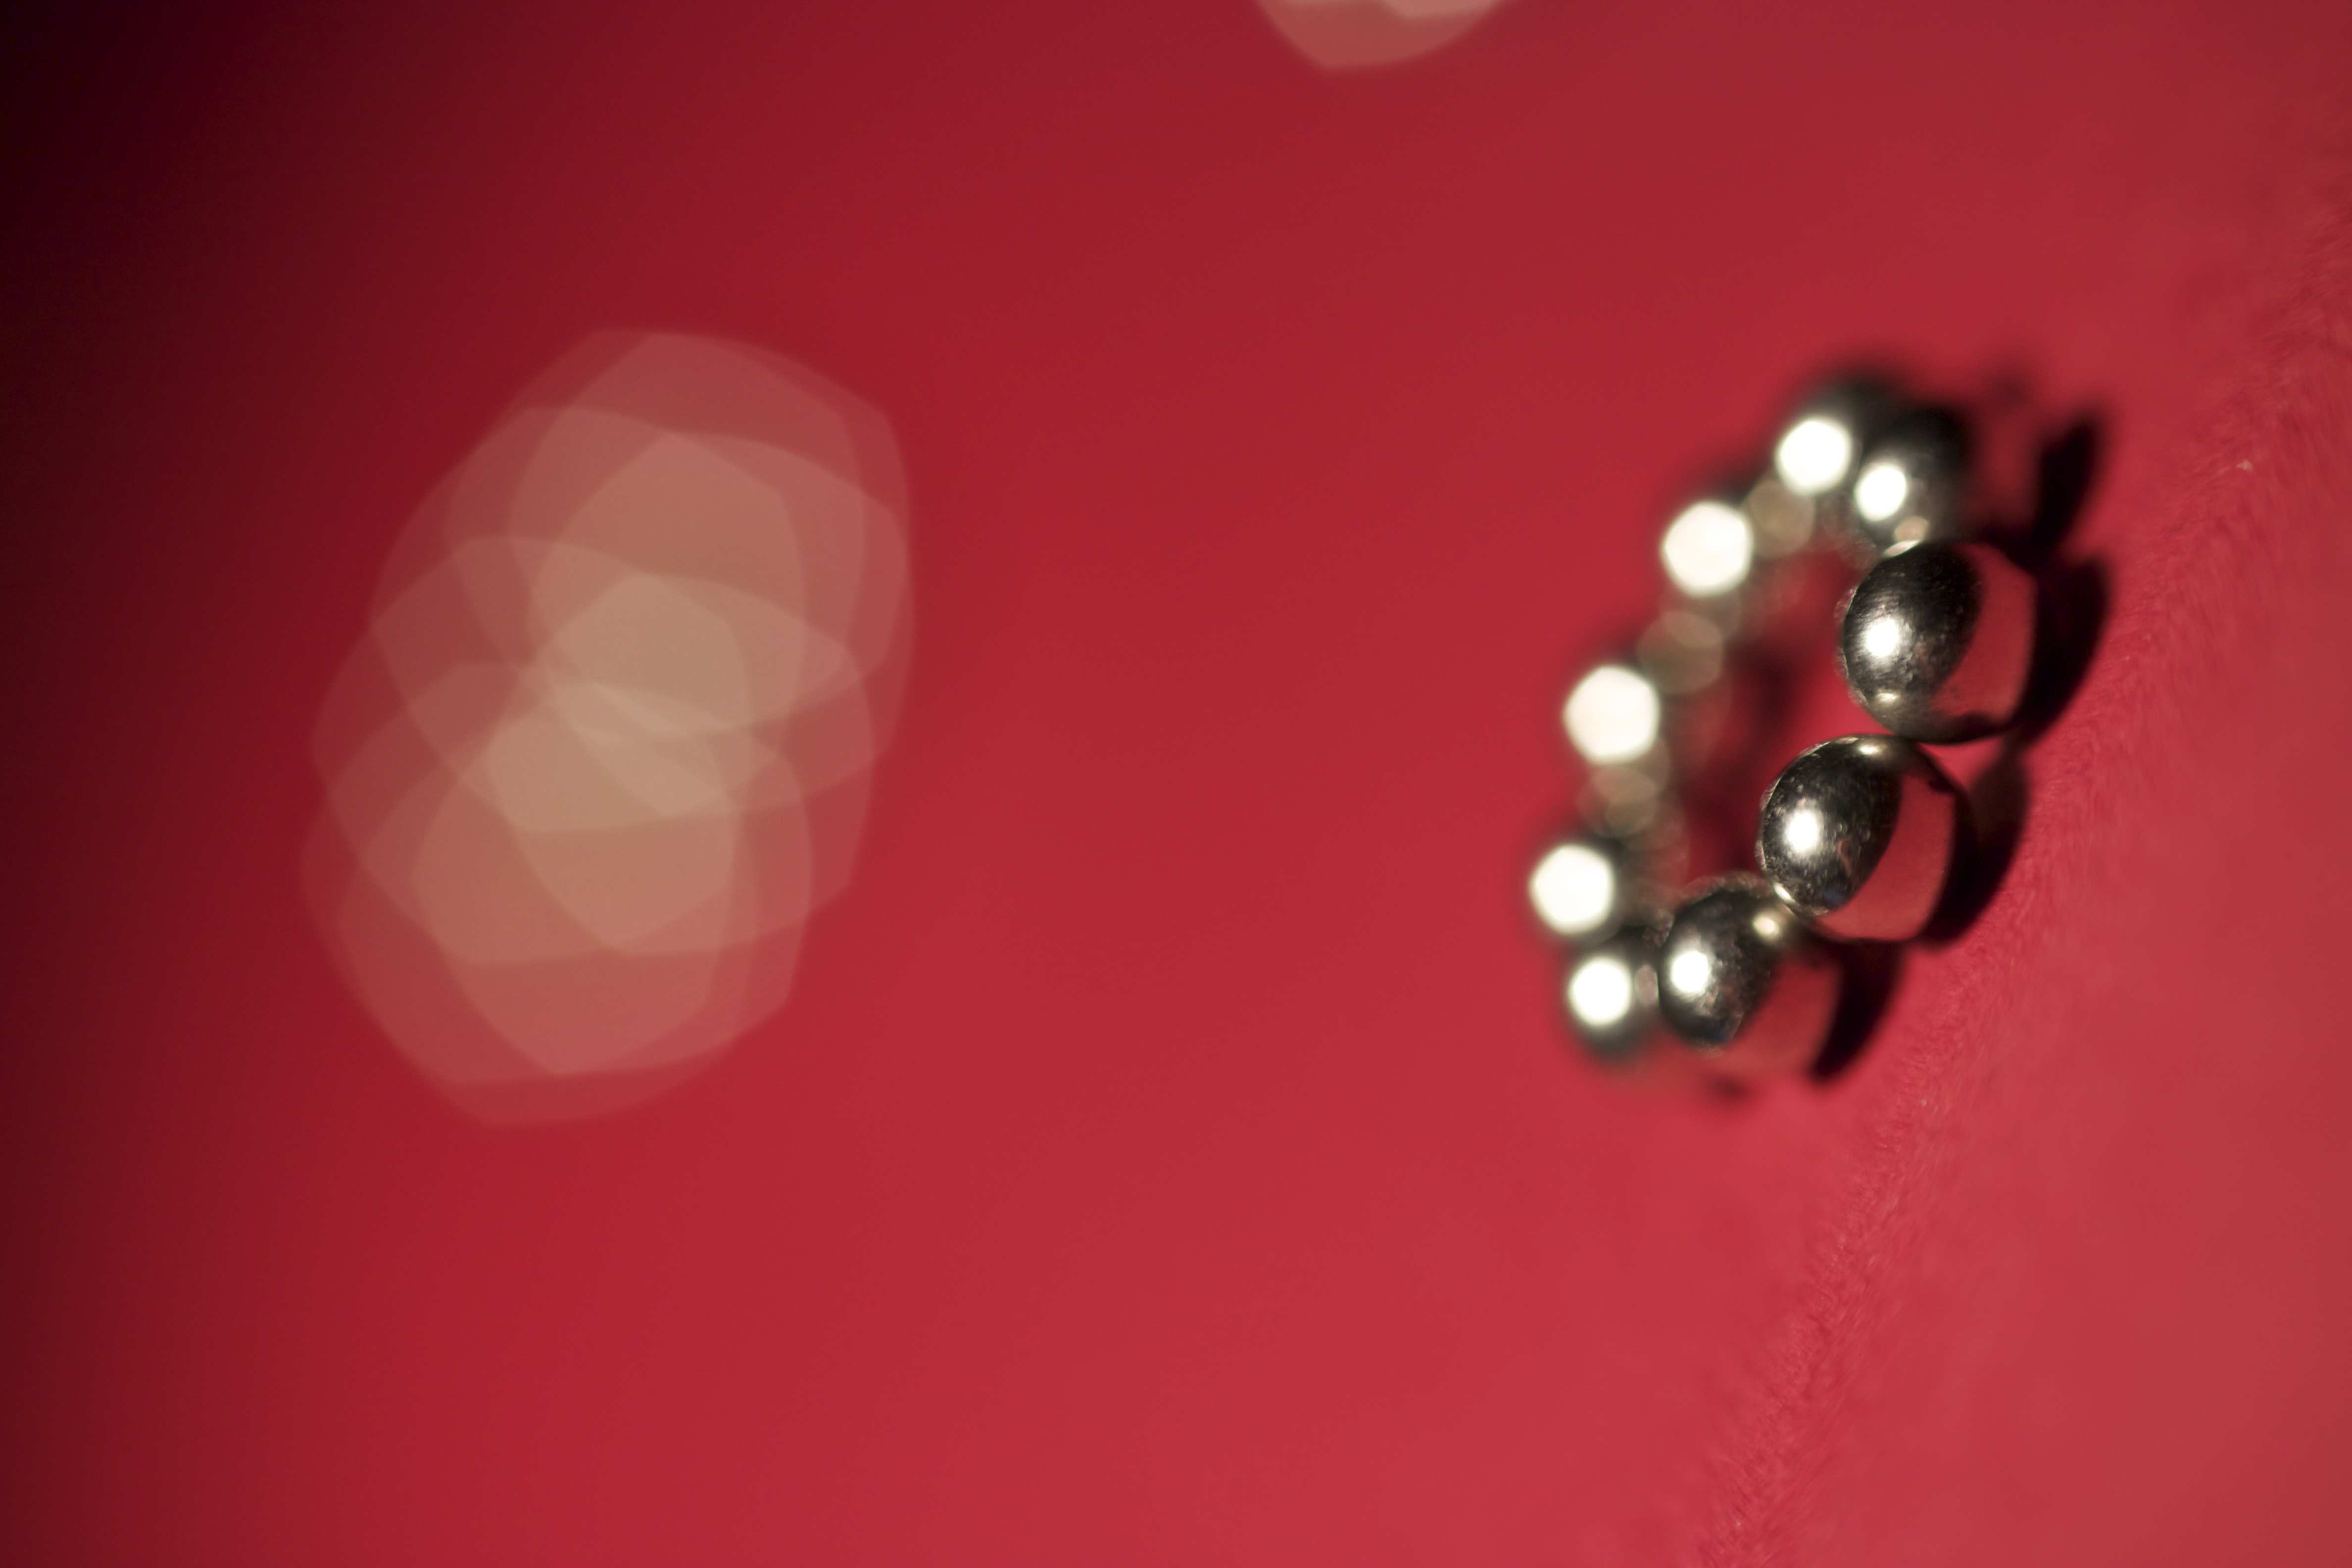
petal, heart, red, pink, material, circle, close up, jewellery, pearl, gemstone, macro photography, fashion accessory